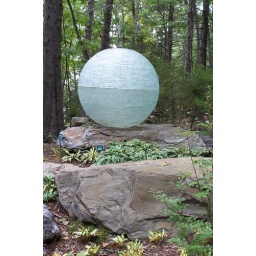
this is a plate glass sculpture in the woods